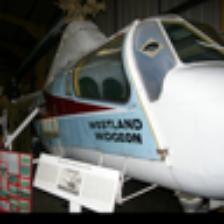
Label: NonHuman